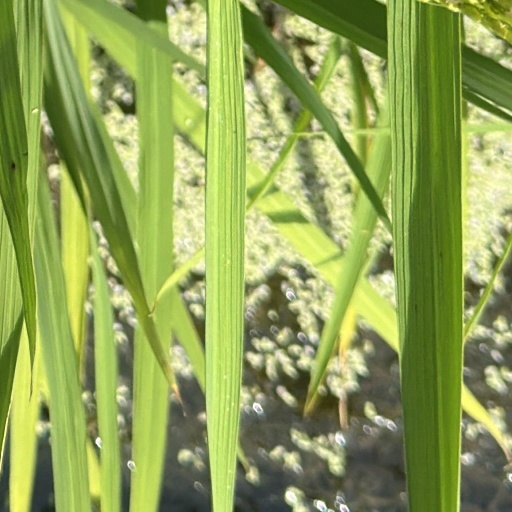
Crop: rice